Cape Town CBD

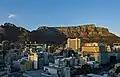
Cape Town CBD and Table Mountain at dawn

Cape Town CBD is in the City Bowl region of the city, positioned between the Port of Cape Town and Table Mountain to the east and west, and between De Waterkant and Bo-Kaap in the north, and District Six to the south.